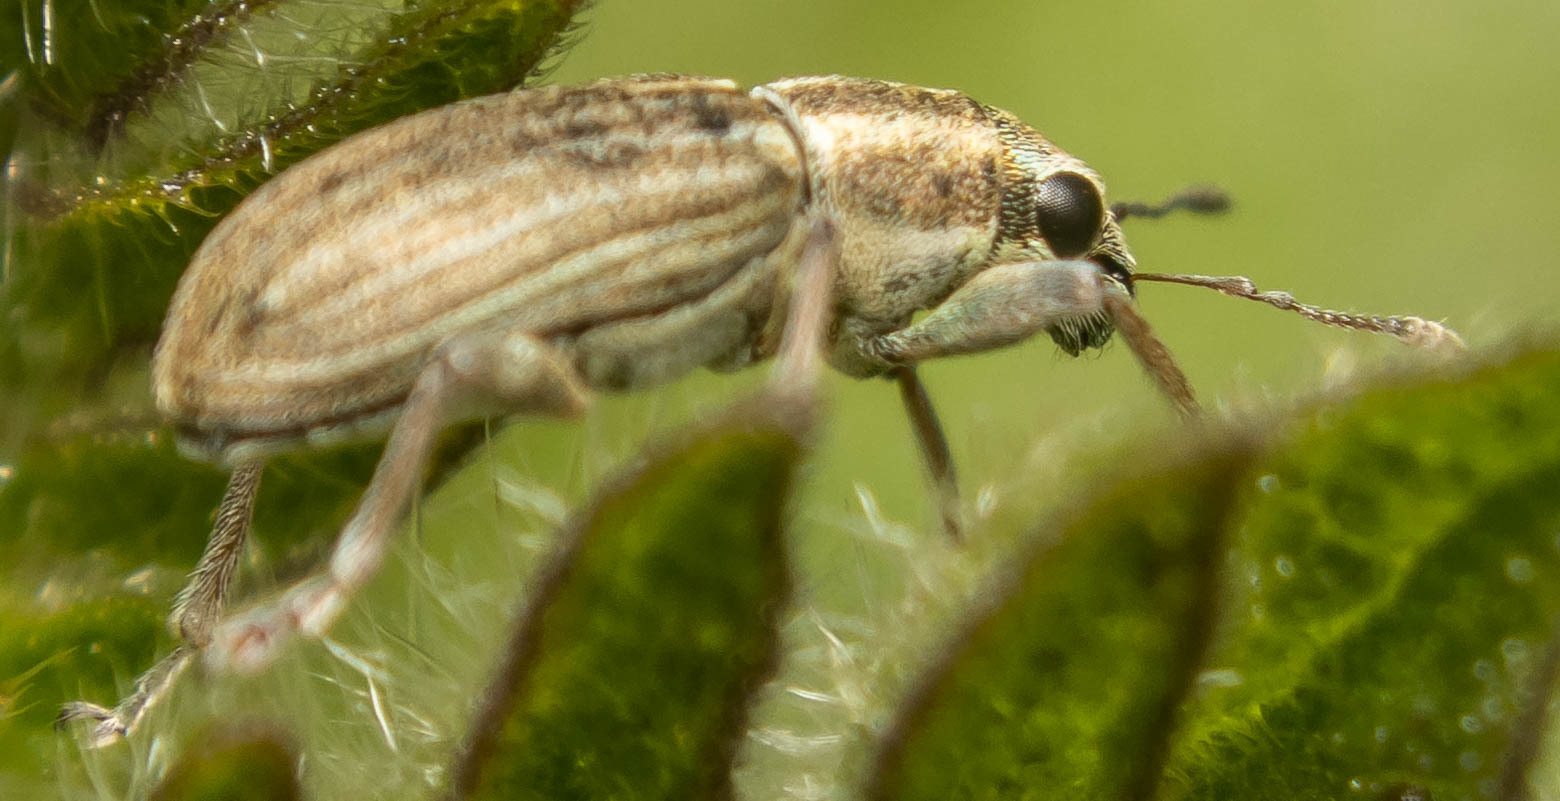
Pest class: pea_leaf_weevil